Zhongshan Park (Shenzhen)

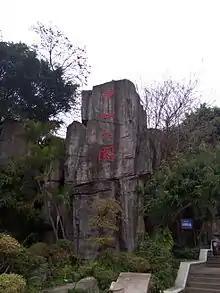
Zhongshan Park

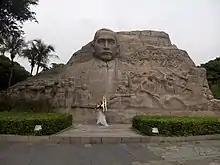
Carving of Sun Yat-Sen in Zhongshan Park

Zhongshan Park is a public urban park in Nanshan, Shenzhen, China. Built in 1925 and subsequently named after Sun Yat-Sen (also known as Sūn Zhōngshān), the first president of the Republic of China, it is the oldest surviving park in Shenzhen.